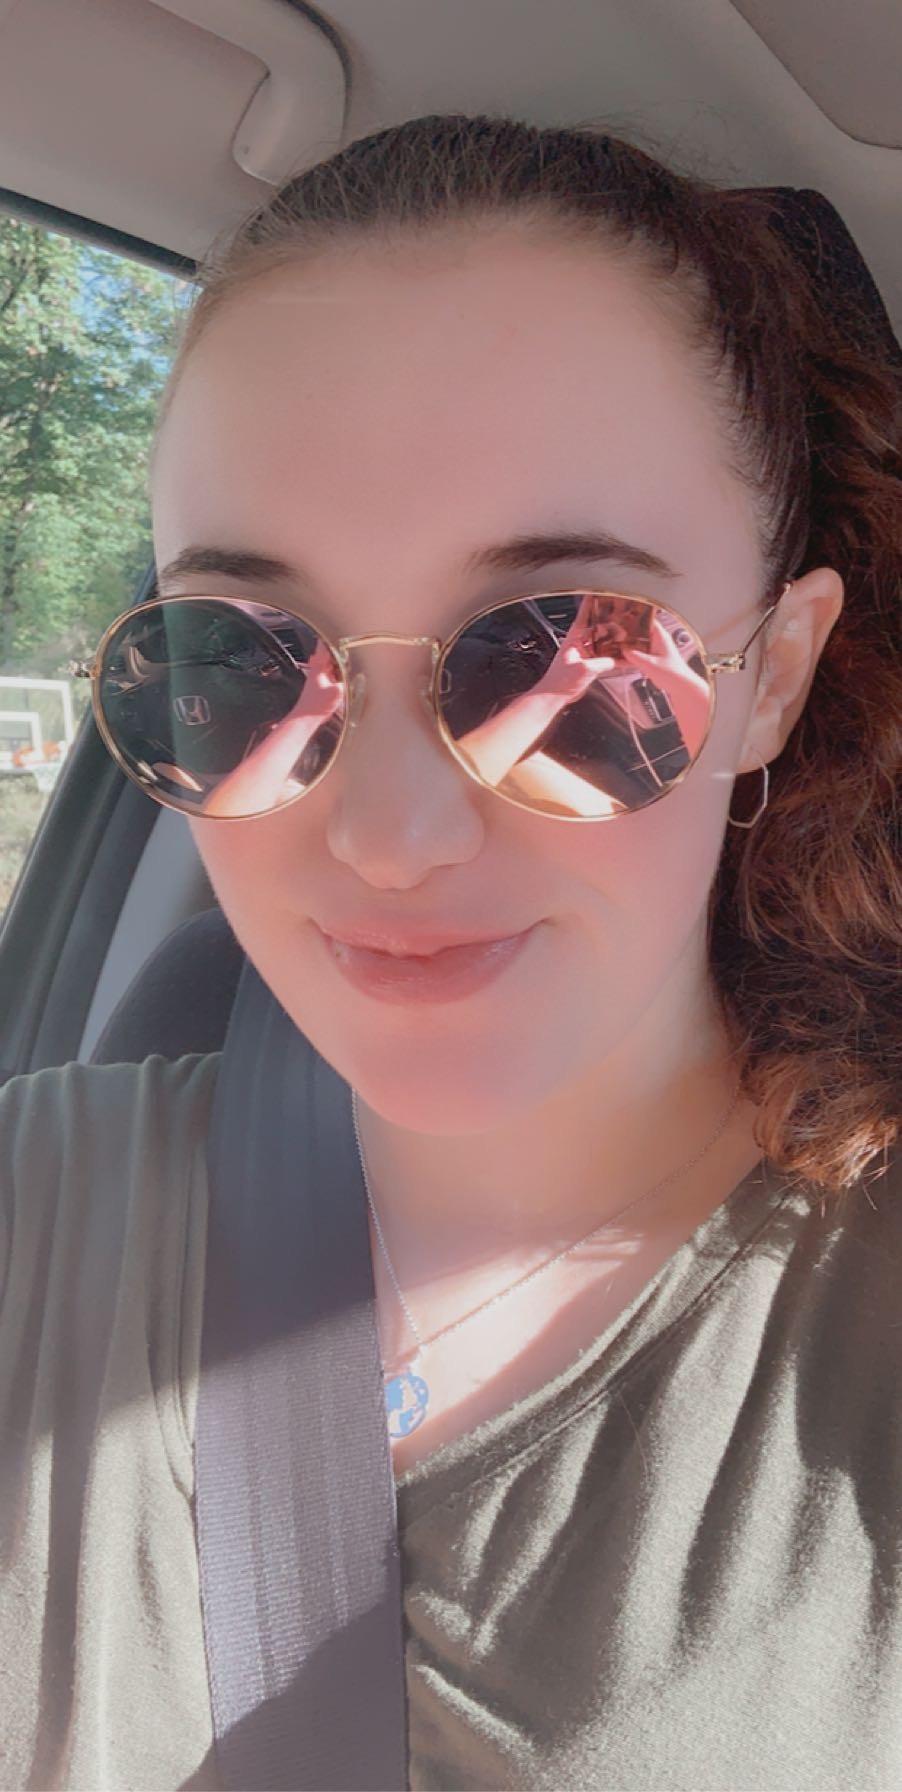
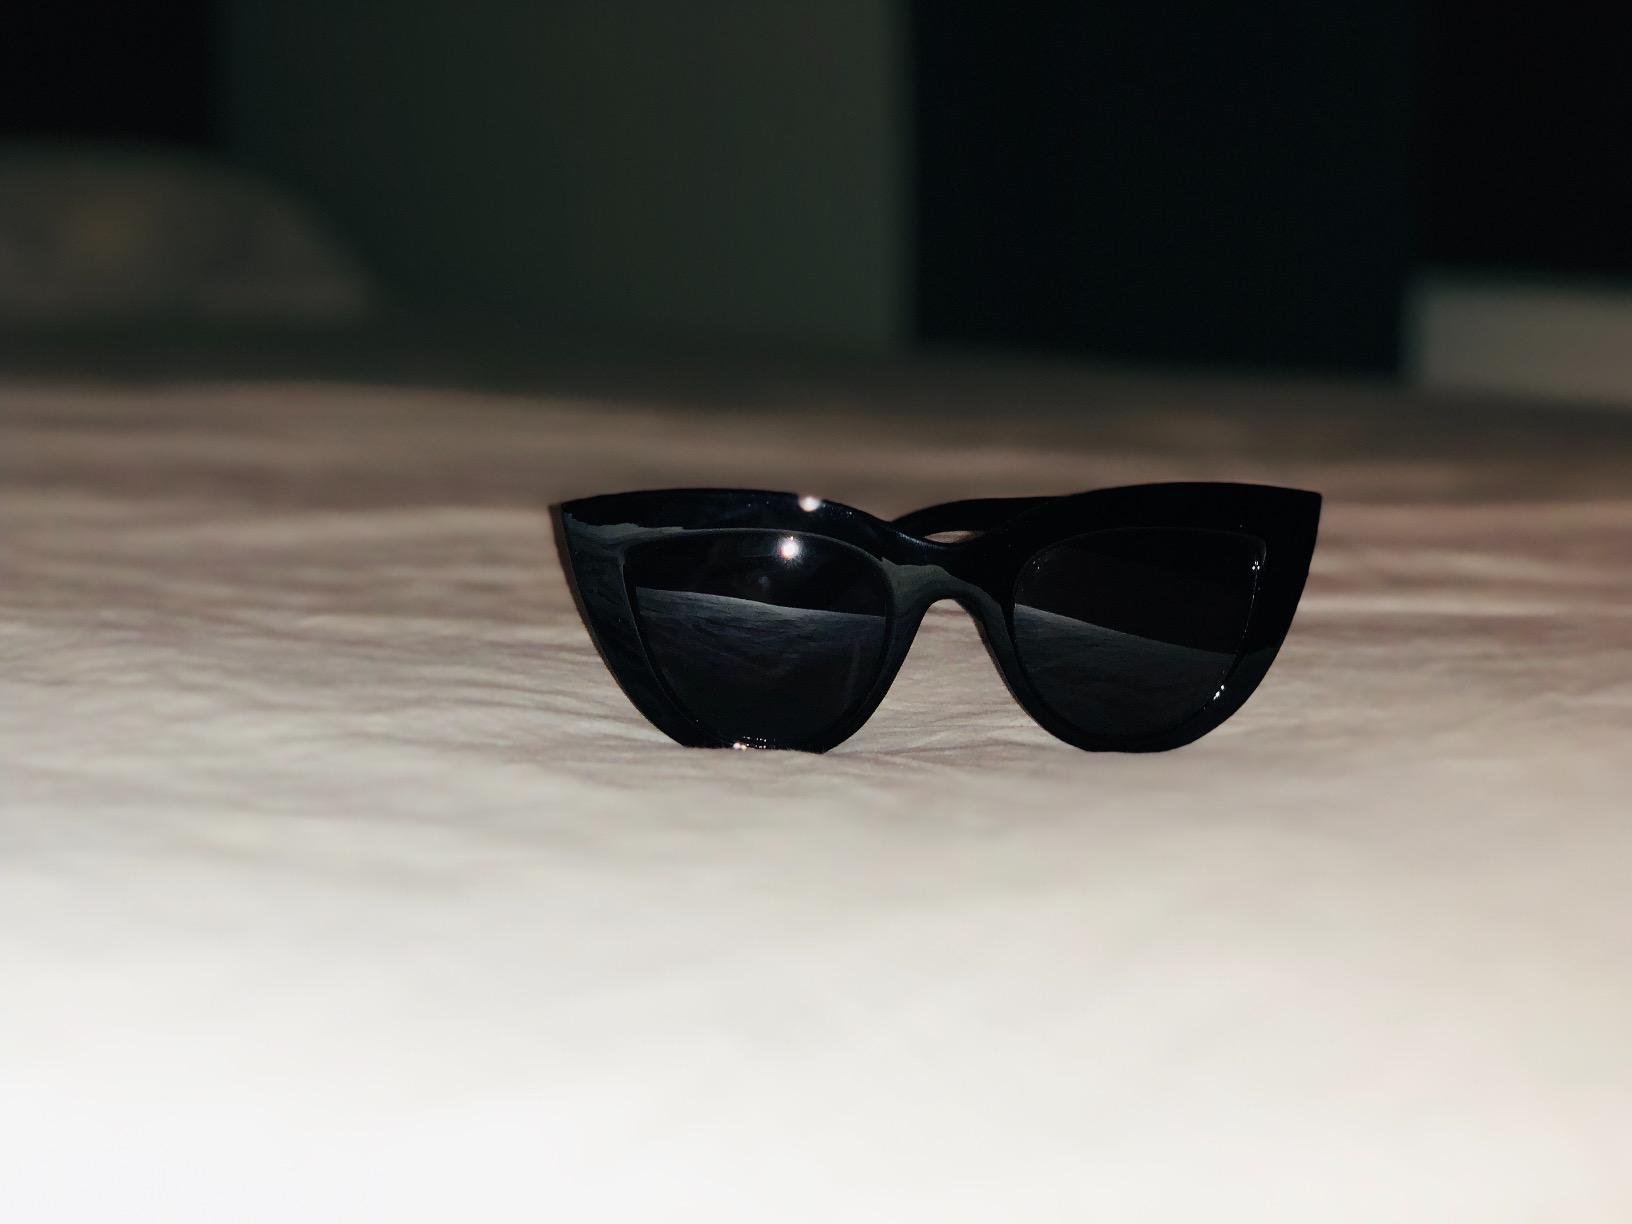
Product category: accessories_sunglasses
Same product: no